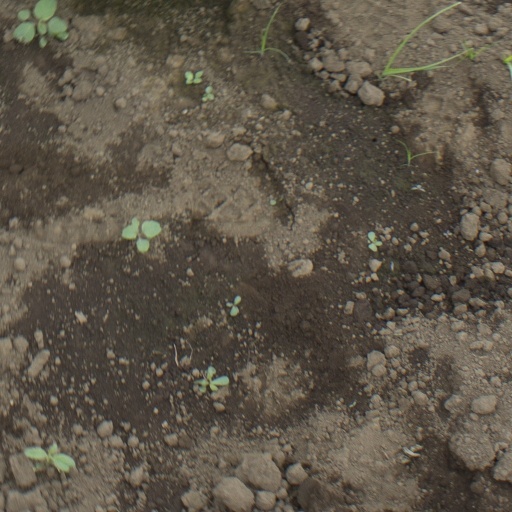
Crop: soybean